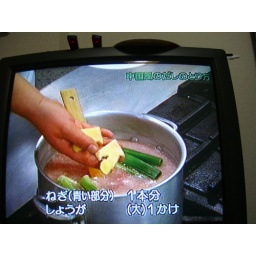
from a japanese cooking show. they're making something involving ground beef boiled in water and saki. dis-gus-ting.